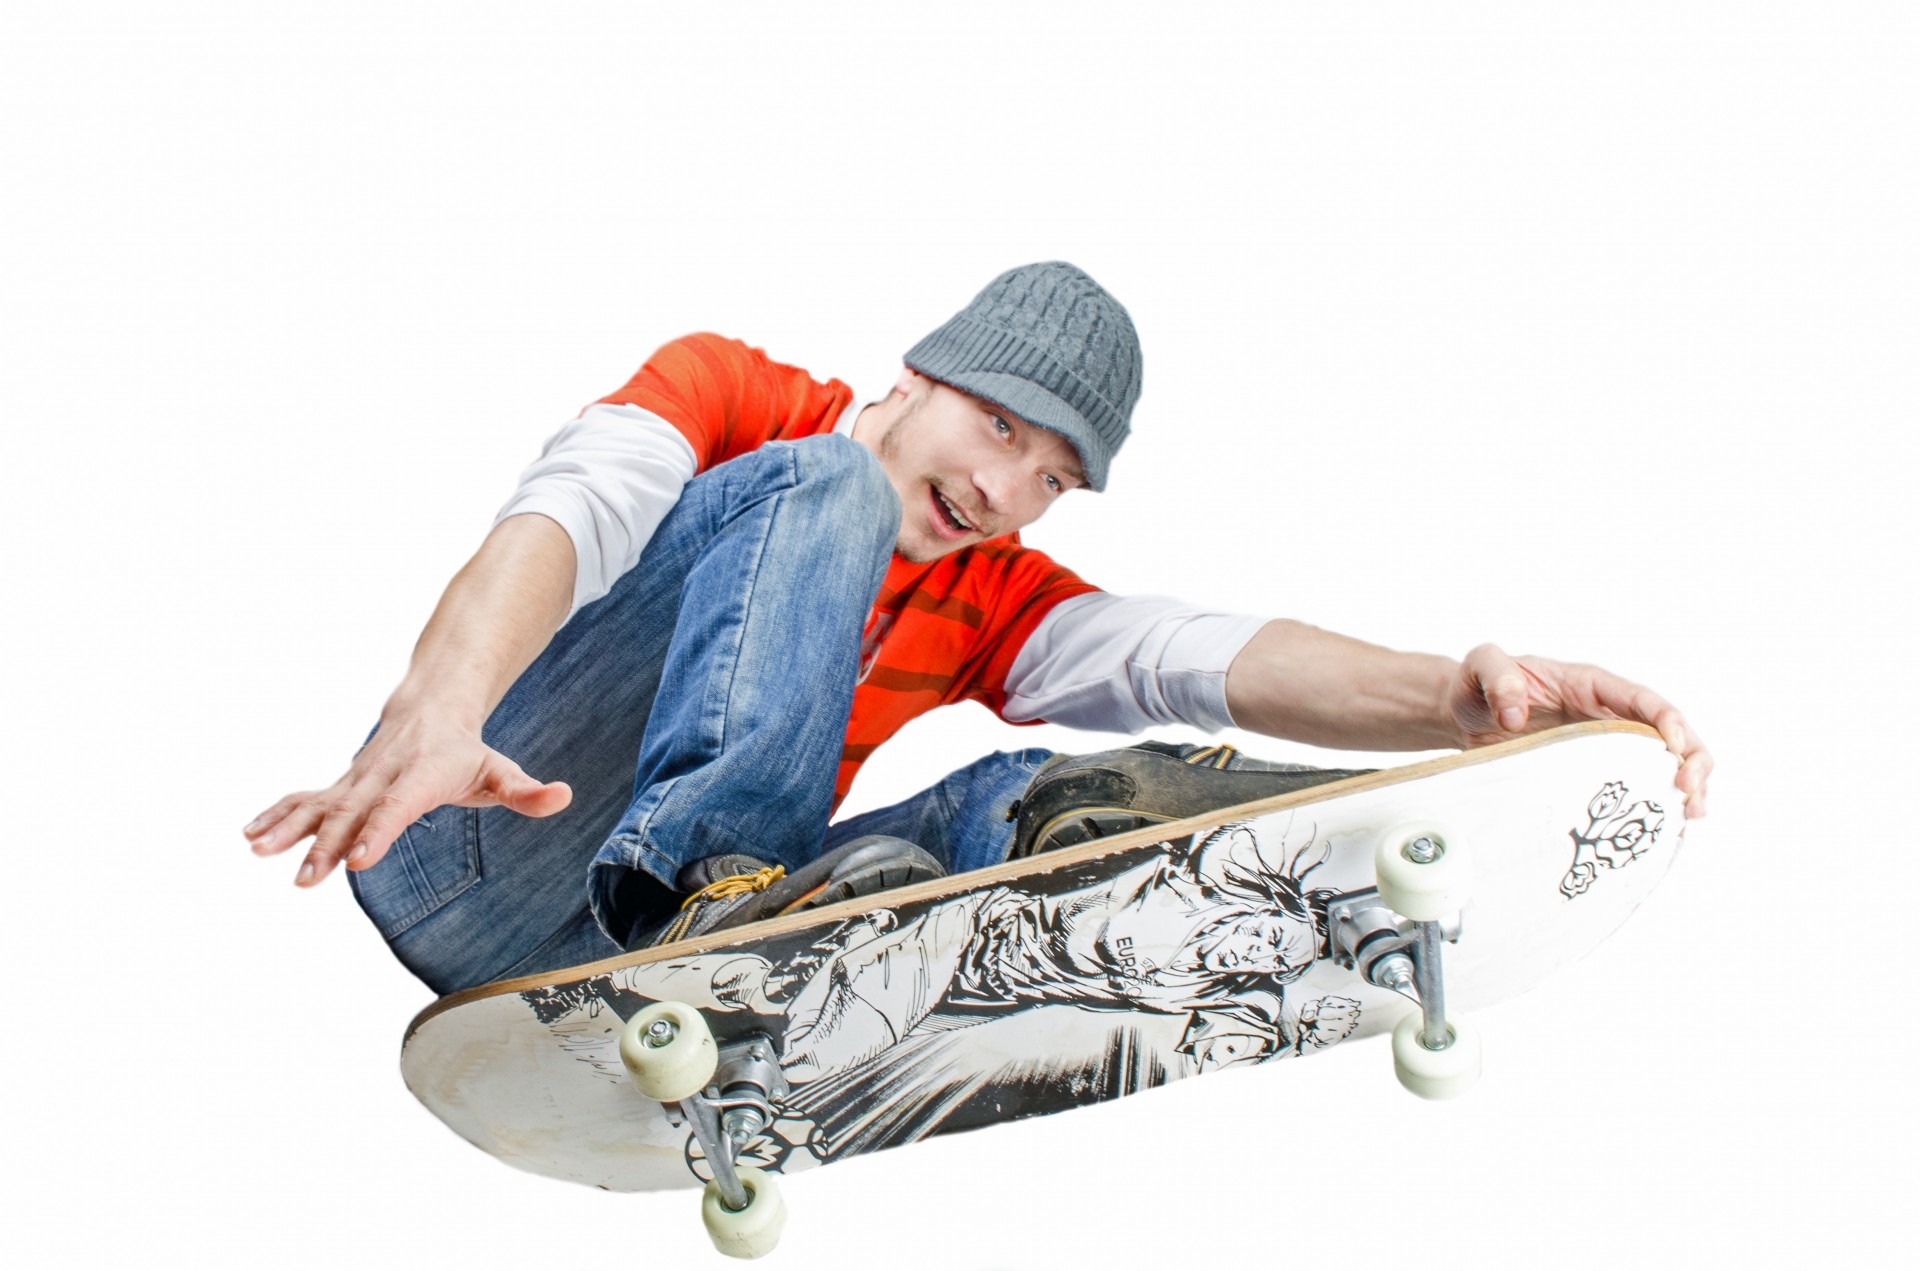
person, people, sport, play, skateboard, skate, isolated, jump, skateboarding, male, motion, athletic, sitting, studio, leap, extreme, skateboarder, product, caucasian, men, fun, one, background, toddler, footwear, danger, culture, skater, sled, athlete, adult, trick, stunt, baby carriage, human positions